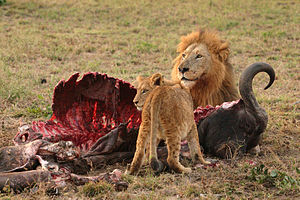
Løve / Biologi og adfærd / Reproduktion og livscyklus
Hanløvers tolerance overfor unger varierer. Som hovedregel er de dog mere villige til at dele mad med ungerne end med løvinderne.
Løven er en af de fem store katte i slægten Panthera og et medlem af kattefamilien. Det er den næststørste nulevende katteart efter tigeren, hvor nogle hanner kan veje over 250 kg. Der findes vilde løver i det subsahariske Afrika og i Asien. Løverne forsvandt fra Nordafrika og Sydvestasien for mange år siden, men dog i historisk tid. Indtil slutningen af Pleistocæn, for omkring 10.000 år siden, var løven det mest udbredte landpattedyr efter mennesket. Den kunne findes i størstedelen af Afrika, igennem hele Eurasien fra det vestlige Europa til Indien, og i Amerika fra Yukon til Peru.